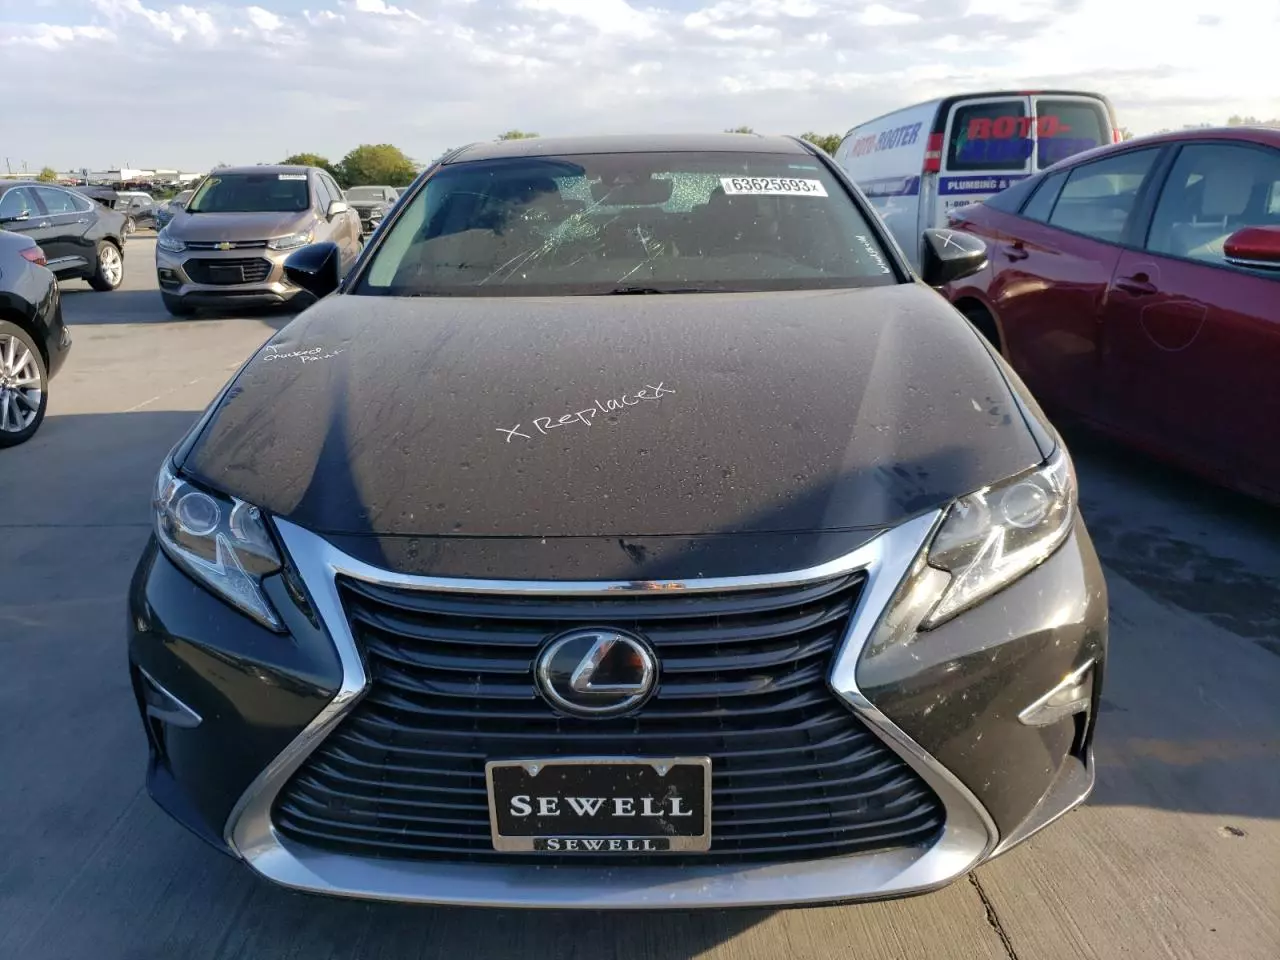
Aucun dommage détecté.
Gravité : aucun